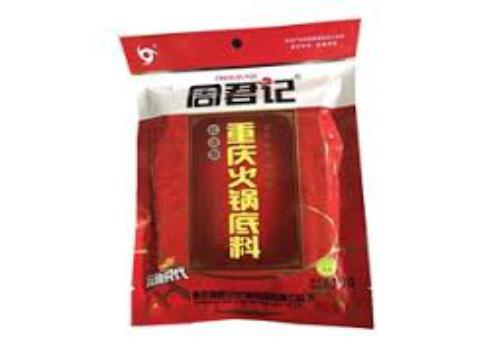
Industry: Food